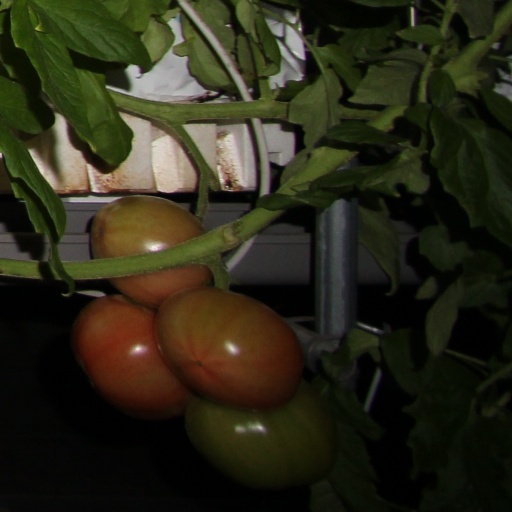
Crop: tomato